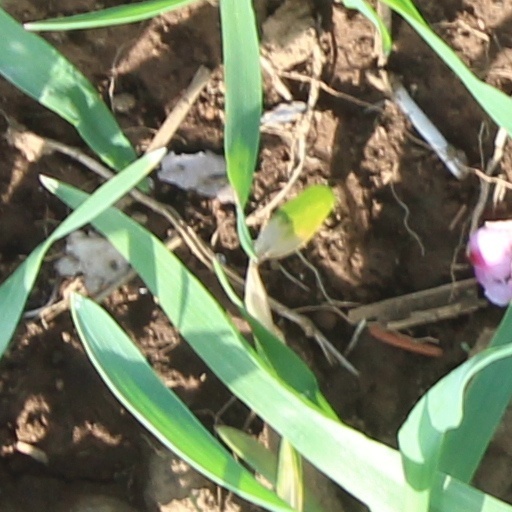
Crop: wheat